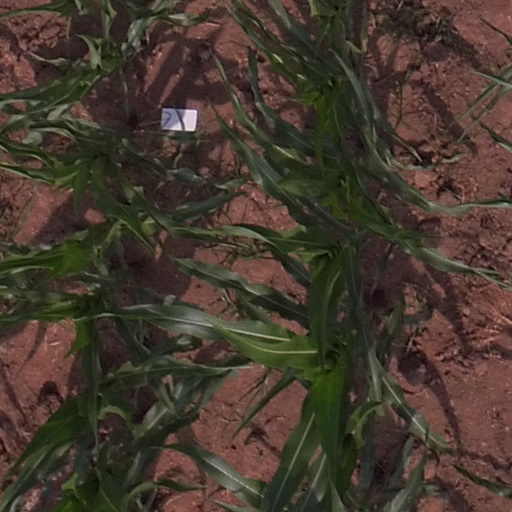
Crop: maize; corn